Abbey Cwmhir Hall

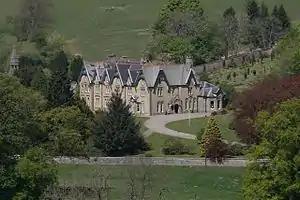
Abbey Cwmhir Hall in 2007

Abbey-Cwm-Hir Hall is a neo-Elizabethan country house in the Welsh county of Powys.